Conversion of CBD to THC

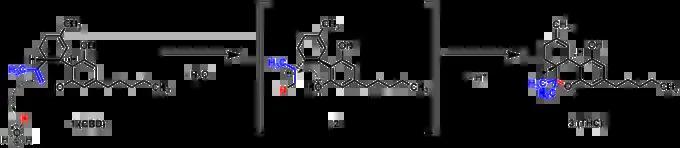
Mechanism of the acid catalyzed conversion of CBD into THC

CBD converts to various isomers of THC with catalysts in acidic environments. A wide variety of acids can be used, though different conditions result in varying yield and formation of characteristic impurities.